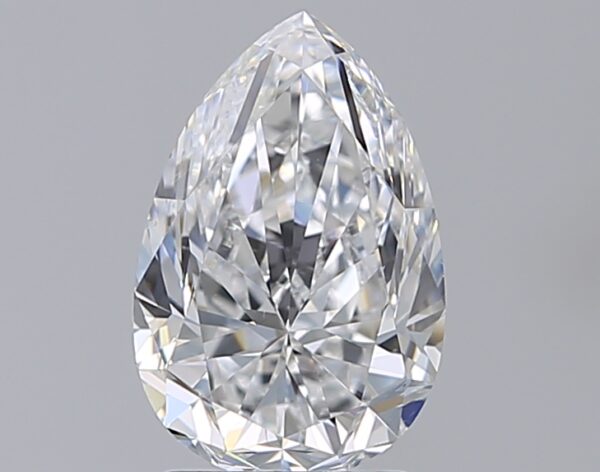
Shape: pear
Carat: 2
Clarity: VS2
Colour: D
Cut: VG
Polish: EX
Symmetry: VG
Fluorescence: N
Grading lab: GIA
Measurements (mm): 10.17 x 6.72 x 4.4